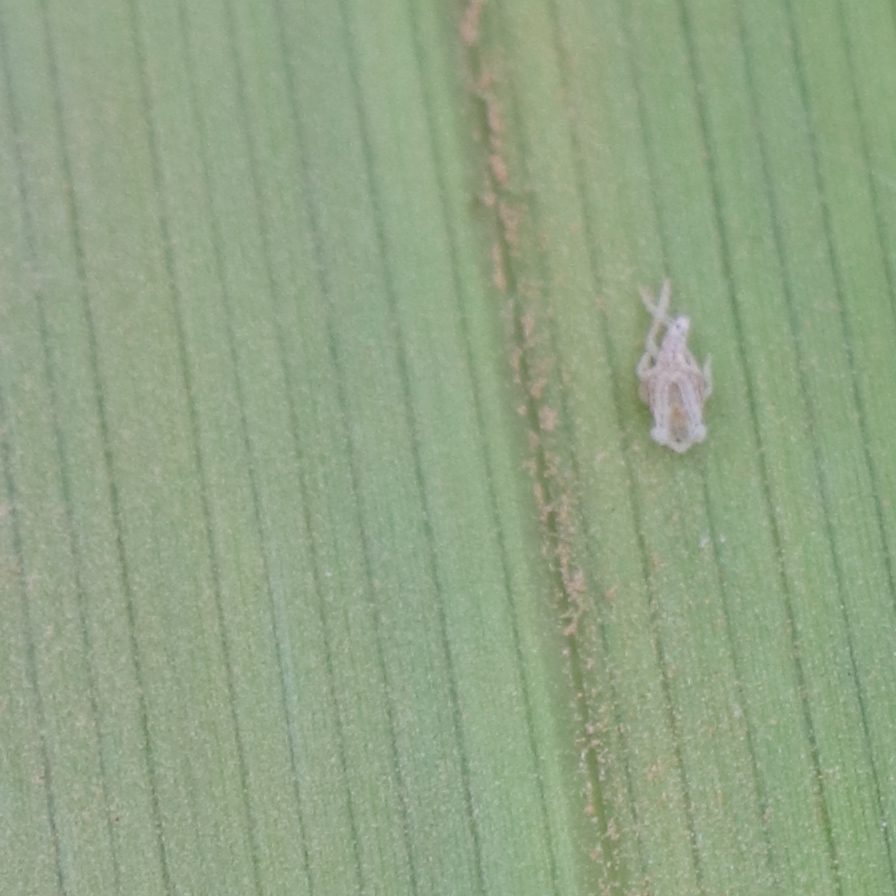
Label: Bug